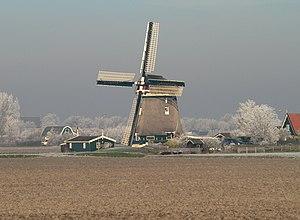
Groenveld est un village situé dans la commune néerlandaise de Schagen, dans la province de la Hollande-Septentrionale. En 2009, le village comptait 175 habitants.